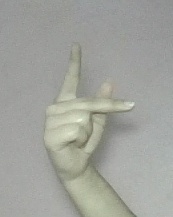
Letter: dha